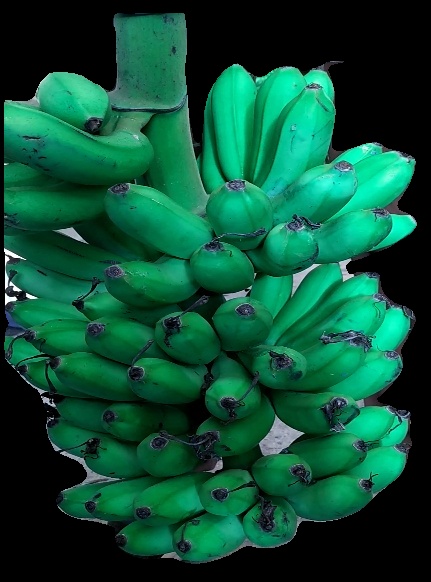
Variety: rasbale
Grade: grade1